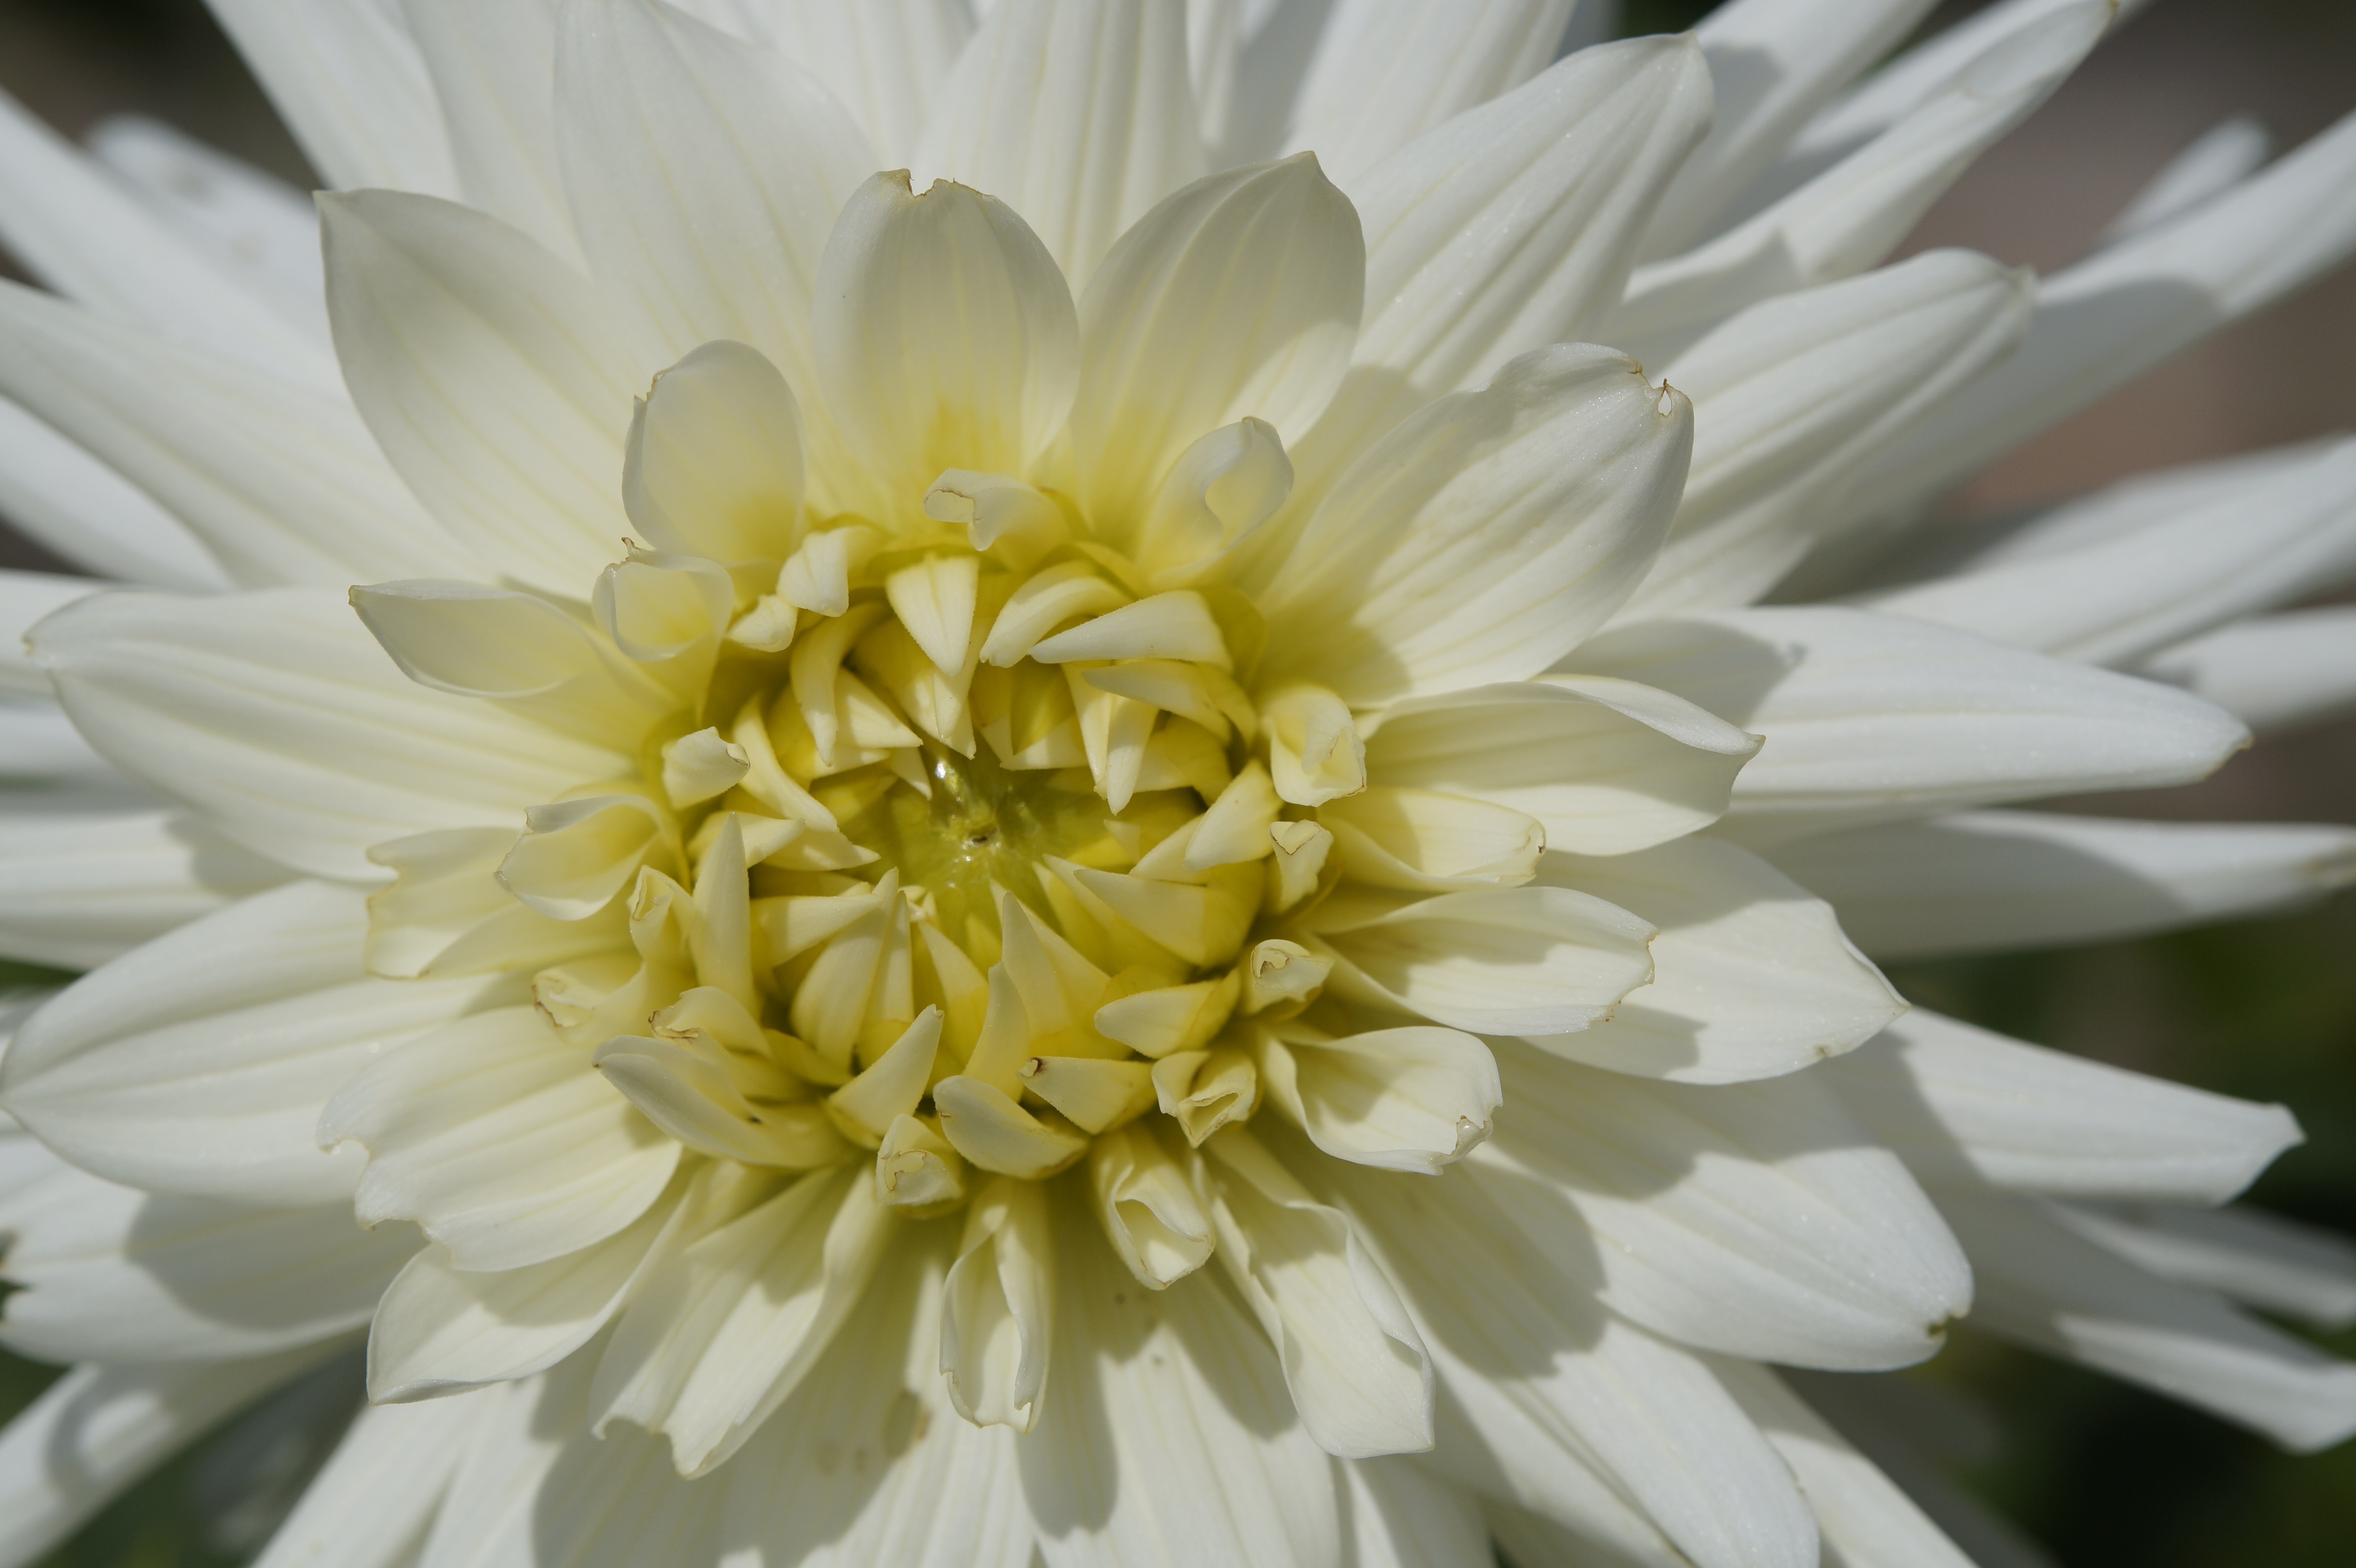
blossom, structure, plant, white, flower, petal, bloom, summer, daisy, autumn, botany, garden, close, flora, white flower, close up, dahlia, petals, detail, flower garden, late summer, dahlia garden, macro photography, flowering plant, ornamental flower, daisy family, oxeye daisy, plant stem, land plant, marguerite daisy, chrysanths